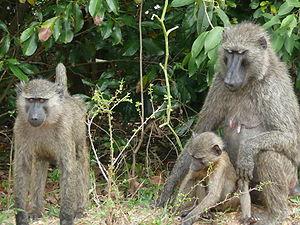
Une mère Babouin olive (Papio anubis), son petit, et un juvénile